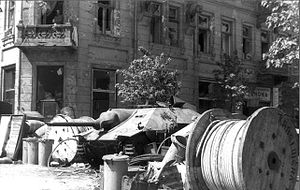
Vejspærring
Polsk vejblokade under Warsaw opstanden (1944)
En vejspærring eller vejblokade, er en midlertidig opsættelse af en blokade, i håb om at stoppe eller kontrollere trafikken langs en vej. Grunden til en sådan spærring kunne være: